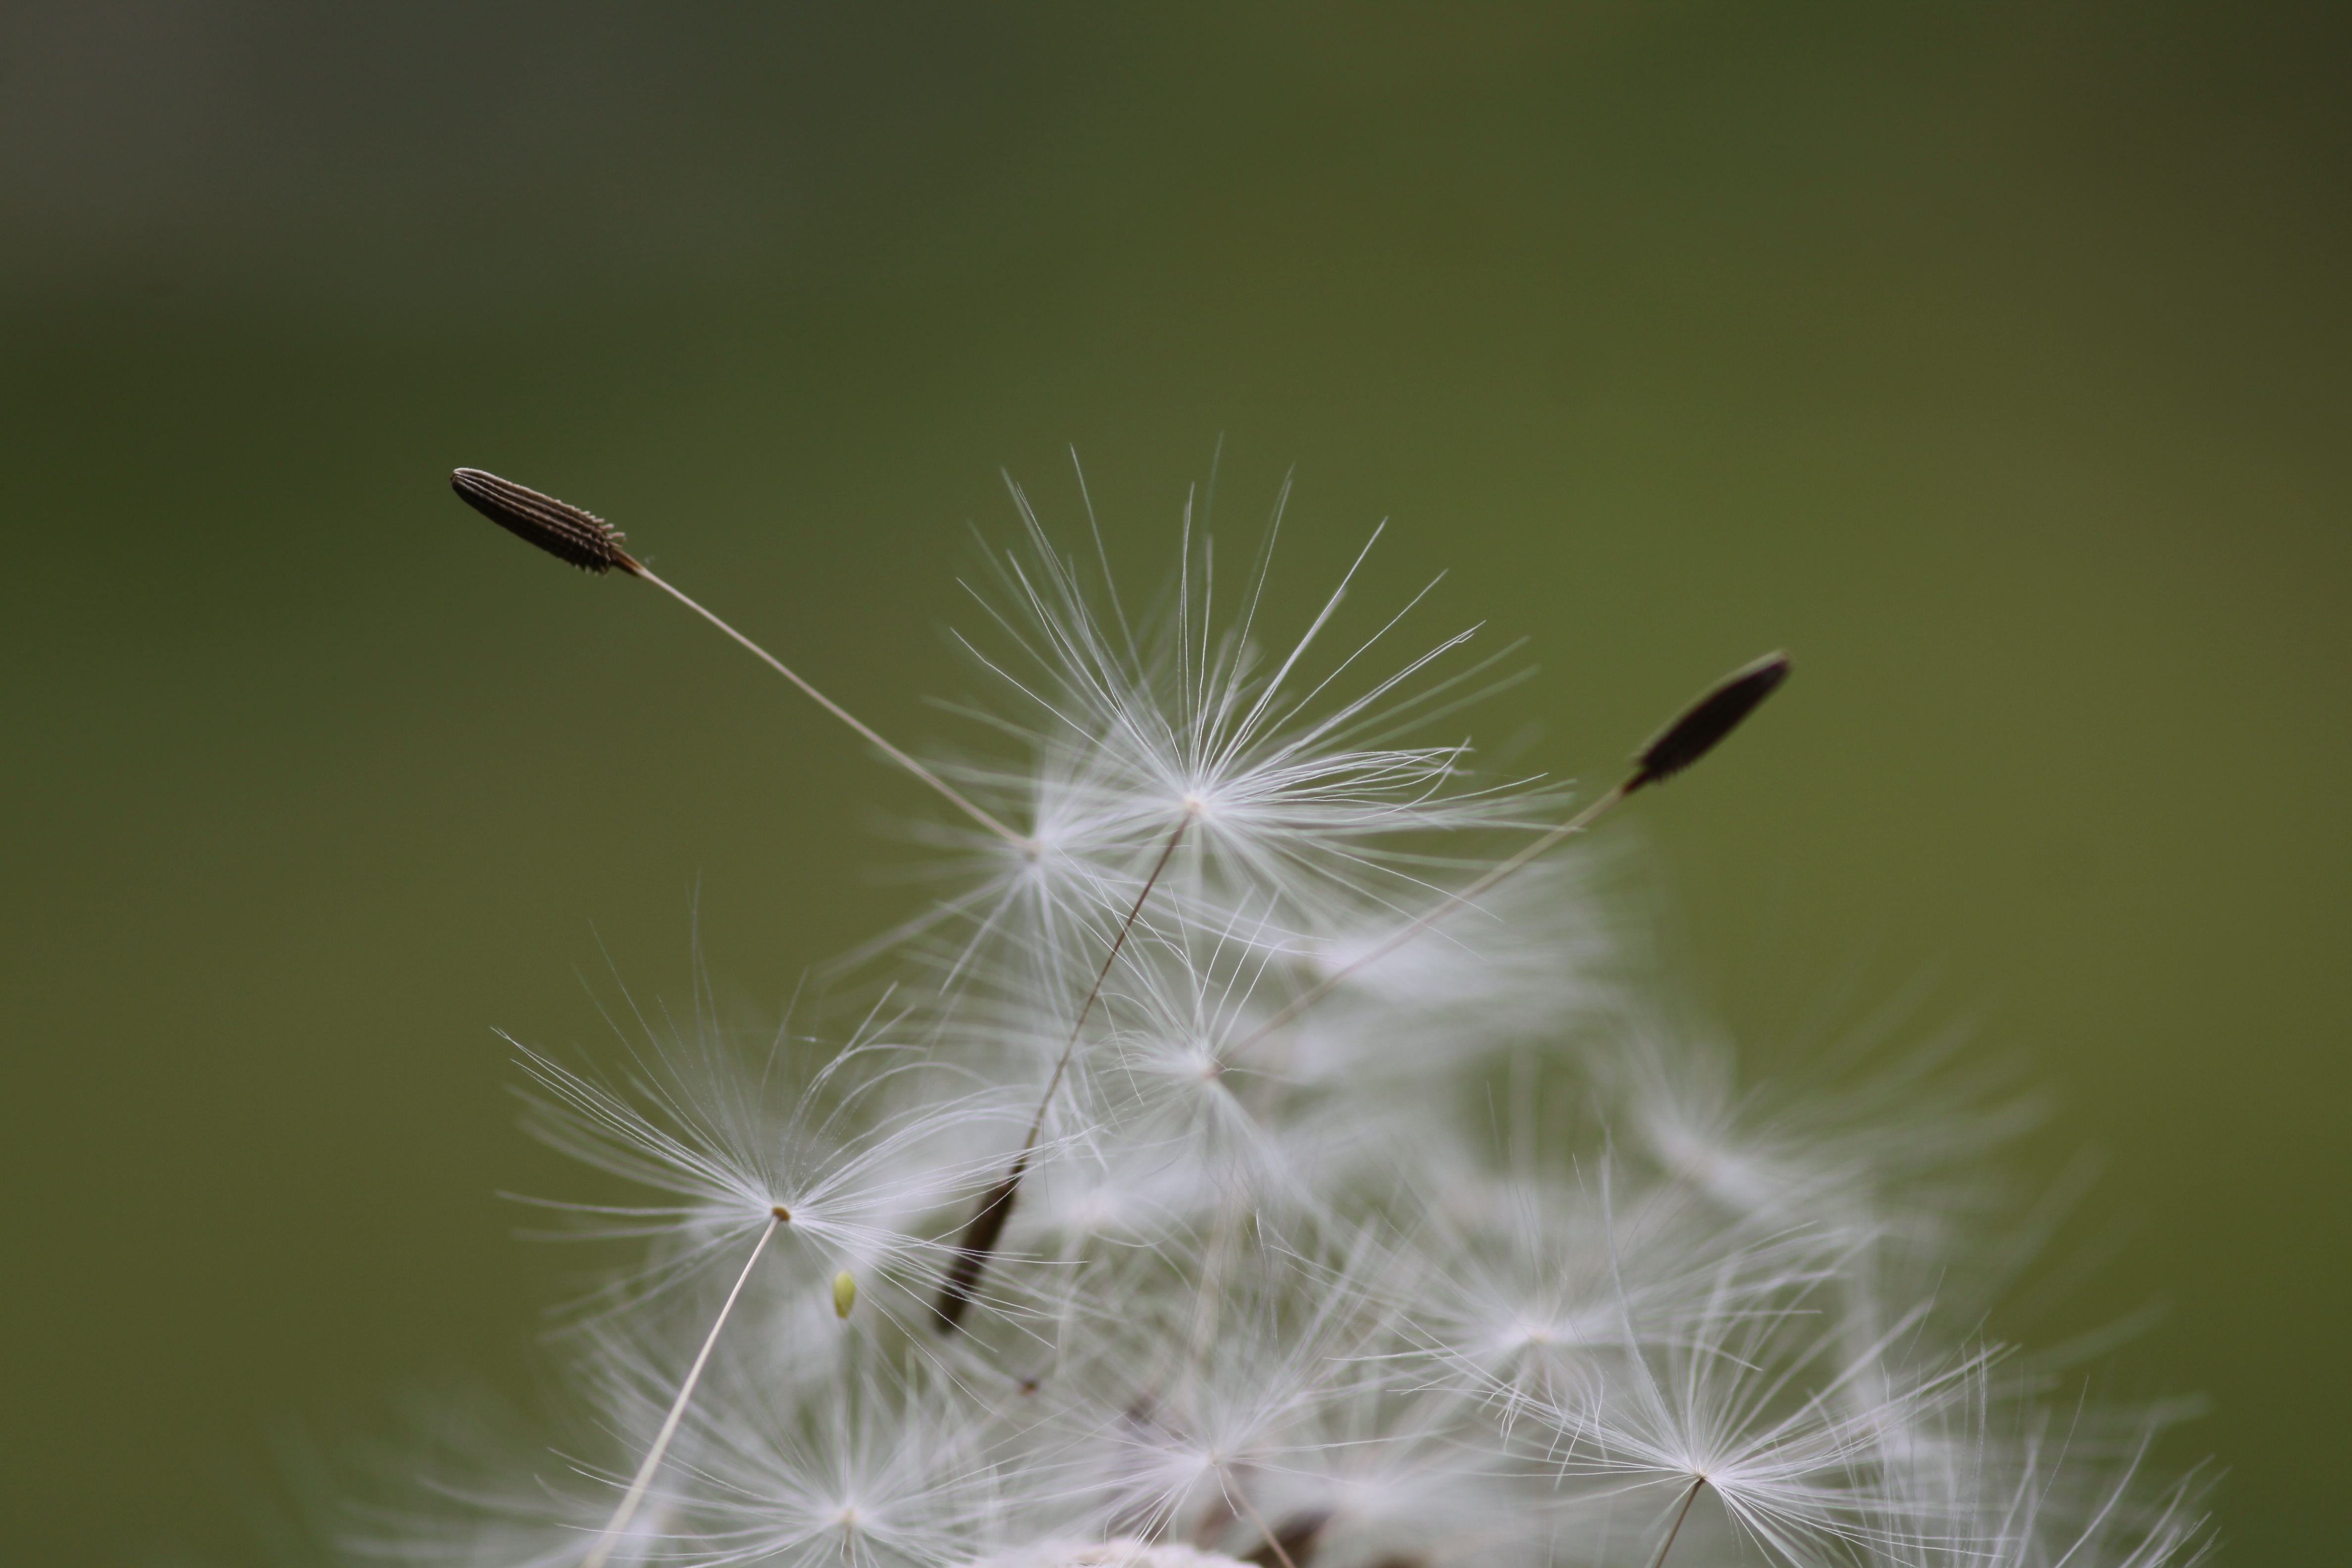
nature, grass, branch, plant, photography, dandelion, leaf, flower, petal, pollen, green, insect, macro, botany, garden, flora, close up, macro photography, flowering plant, daisy family, grass family, plant stem, land plant, thorns spines and prickles